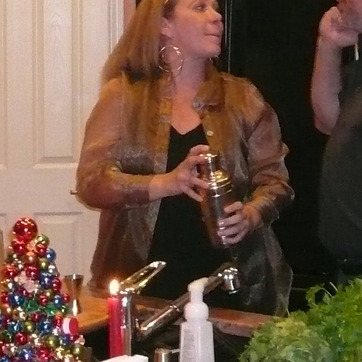
Material: skin